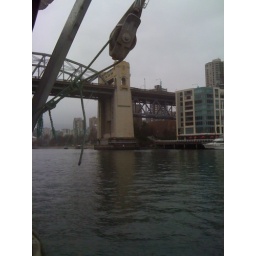
And we're off! Ducking under the Burrard bridge on @OrganicOcean's fishing boat